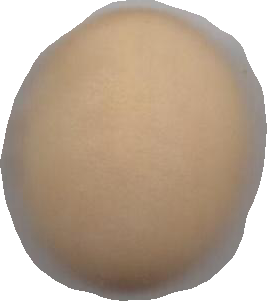
Variety: Dega